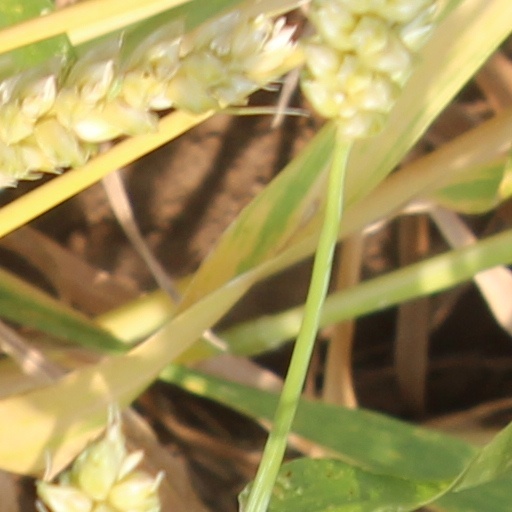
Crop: wheat